Ricky Eat Acid

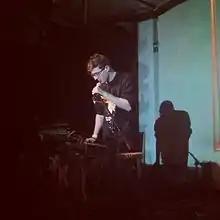
Ray performing as Ricky Eat Acid in 2015

Samuel Joseph Ray (born April 25, 1991), also known by the name of his solo electronic project Ricky Eat Acid, is an American musician from Baltimore, Maryland, most well known for his involvement in his band Teen Suicide (later renamed to "American Pleasure Club").